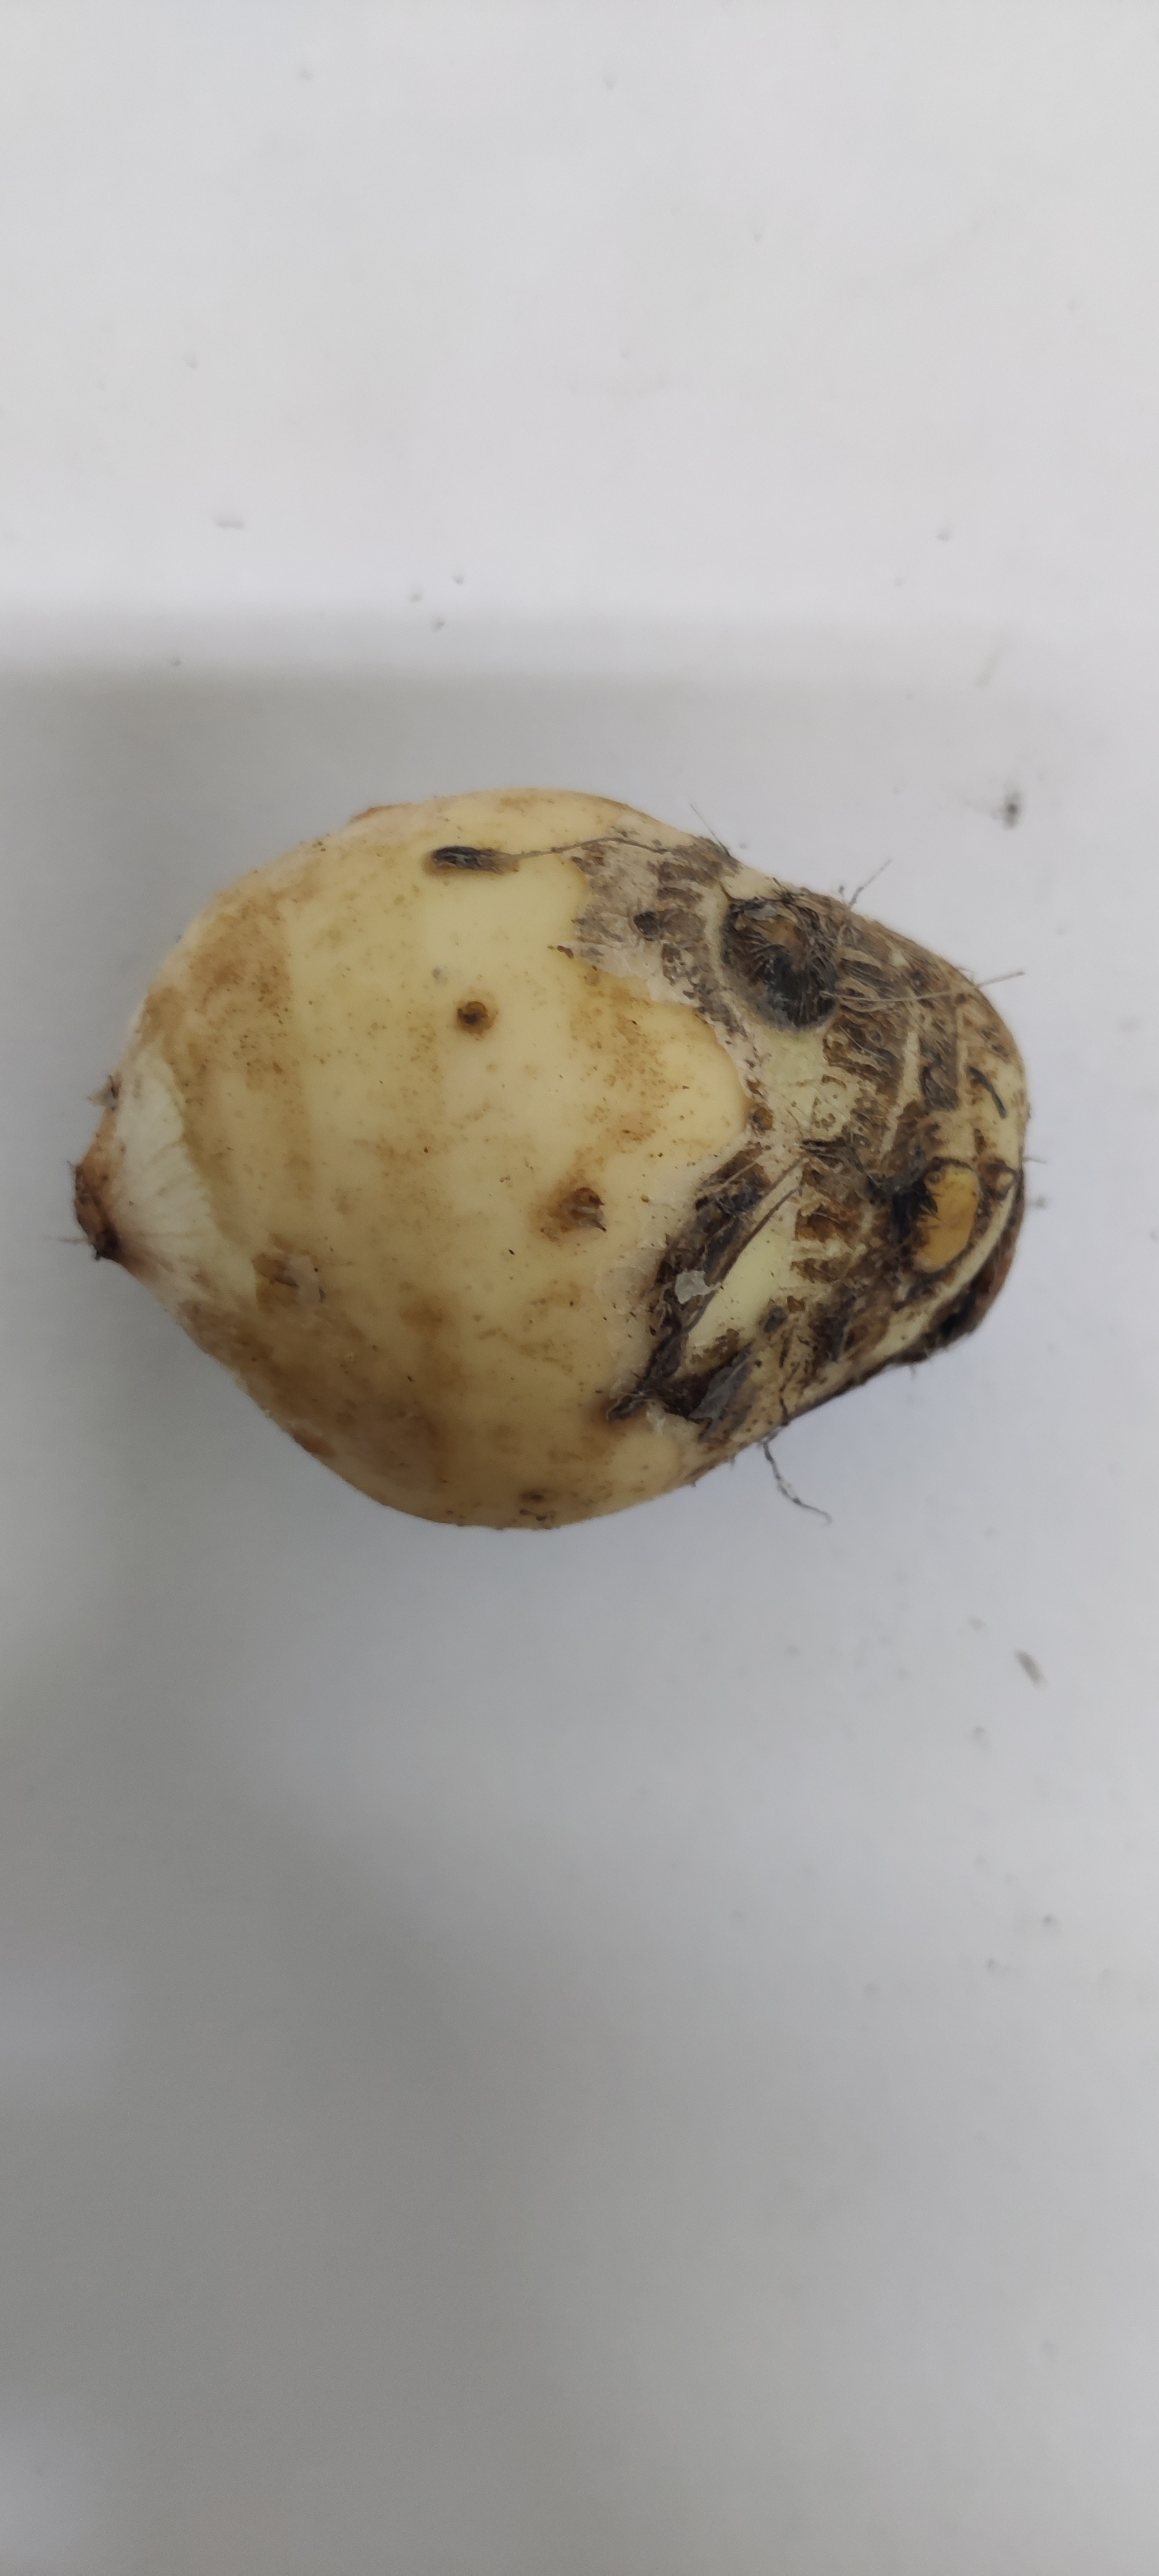
Crop: Taro root
Condition: Fresh